Ivan Monighetti

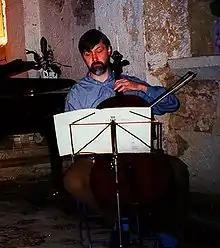
Ivan Monighetti at a rehearsal

Ivan Monighetti, described by Krzysztof Penderecki as a “phenomenal cellist” was Mstislav Rostropovich's last student at the Moscow Conservatory.As a sought-after performer, pedagogue and conductor Ivan Monighetti is one of the most versatile personalities in the classical music world today. For more than four decades he has enjoyed a career, which has taken him throughout Europe, to America, Japan and Korea. Besides outstanding interpretations of the classical masterpieces he has become known for numerous premieres of modern compositions His appearances at major contemporary music festivals and friendships with composers such as Gubaidulina, Penderecki, Meyer, Szimanski, Tan Dun, Xenakis, Schnittke, Knaifel, Silvestrov, Ali-Zadeh, Rob Zuidam, Kelterborn have brought him a wide reputation in the field of modern music. Many works written especially for him are now part of the established cello repertoire.